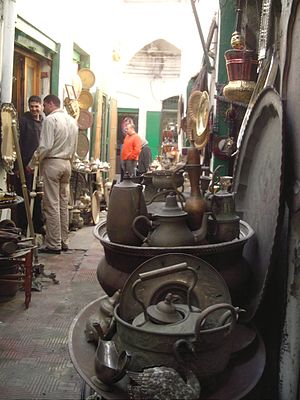
Libyen / Økonomi
Gamlebyen i centrum af Tripoli (El-Madina El-Kadima) er en vigtig turistattraktion.
Libyen, officielt Staten Libyen er et land i Nordafrika. Det ligger med middelhavskysten i nord, og grænser mod Egypten i øst, Sudan i sydøst, Tchad og Niger i syd, og Algeriet og Tunesien i vest. Libyen er med sine 1,8 millioner km² Afrikas fjerdestørste land målt i areal, og det 16. største i verden. Af Libyens 5,7 millioner indbyggere bor 1,7 millioner i hovedstaden Tripoli. Landet er traditionelt inddelt i Tripolitania, Fezzan og Cyrenaika.